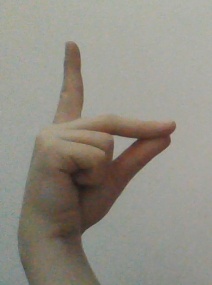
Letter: ta